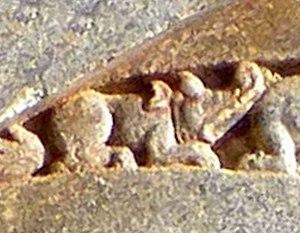
Le makara est un animal aquatique du bestiaire mythologique de l'Inde. Il s'agit d'une créature ayant à la fois une trompe d'éléphant plus ou moins grande, la denture du crocodile et une queue de poisson.